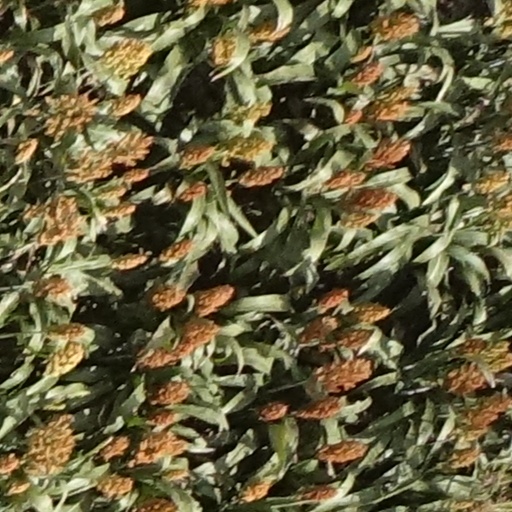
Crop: sorghum